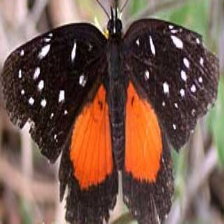
Species: CRIMSON PATCH